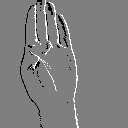
ASL letter: b